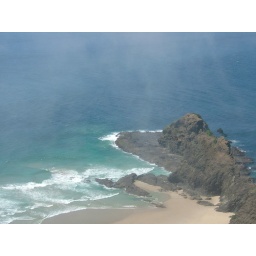
This is taken from the top of a hill overlooking the beach below from &amp;quot;The Cape&amp;quot;